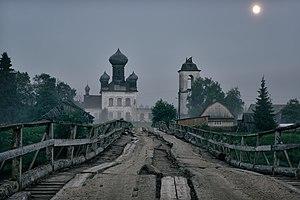
L'oblast d'Arkhangelsk est une division territoriale de la Fédération de Russie, ou oblast. Sa capitale administrative est la ville d'Arkhangelsk